Château de Meudon

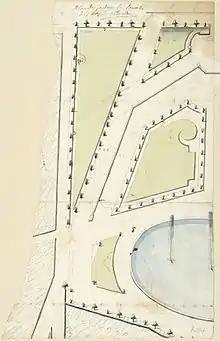
Drawing by André Le Nôtre for the Ovale. Nationalmuseum of Stockholm, Sweden

The gardens of Meudon were of great magnificence. There were high gardens and low gardens, not to mention the Grande Perspective. The Meudon Way describes the itinerary for discovering Meudon's points of view at the end of the reign of Louis XIV. They are classified as "slope gardens".